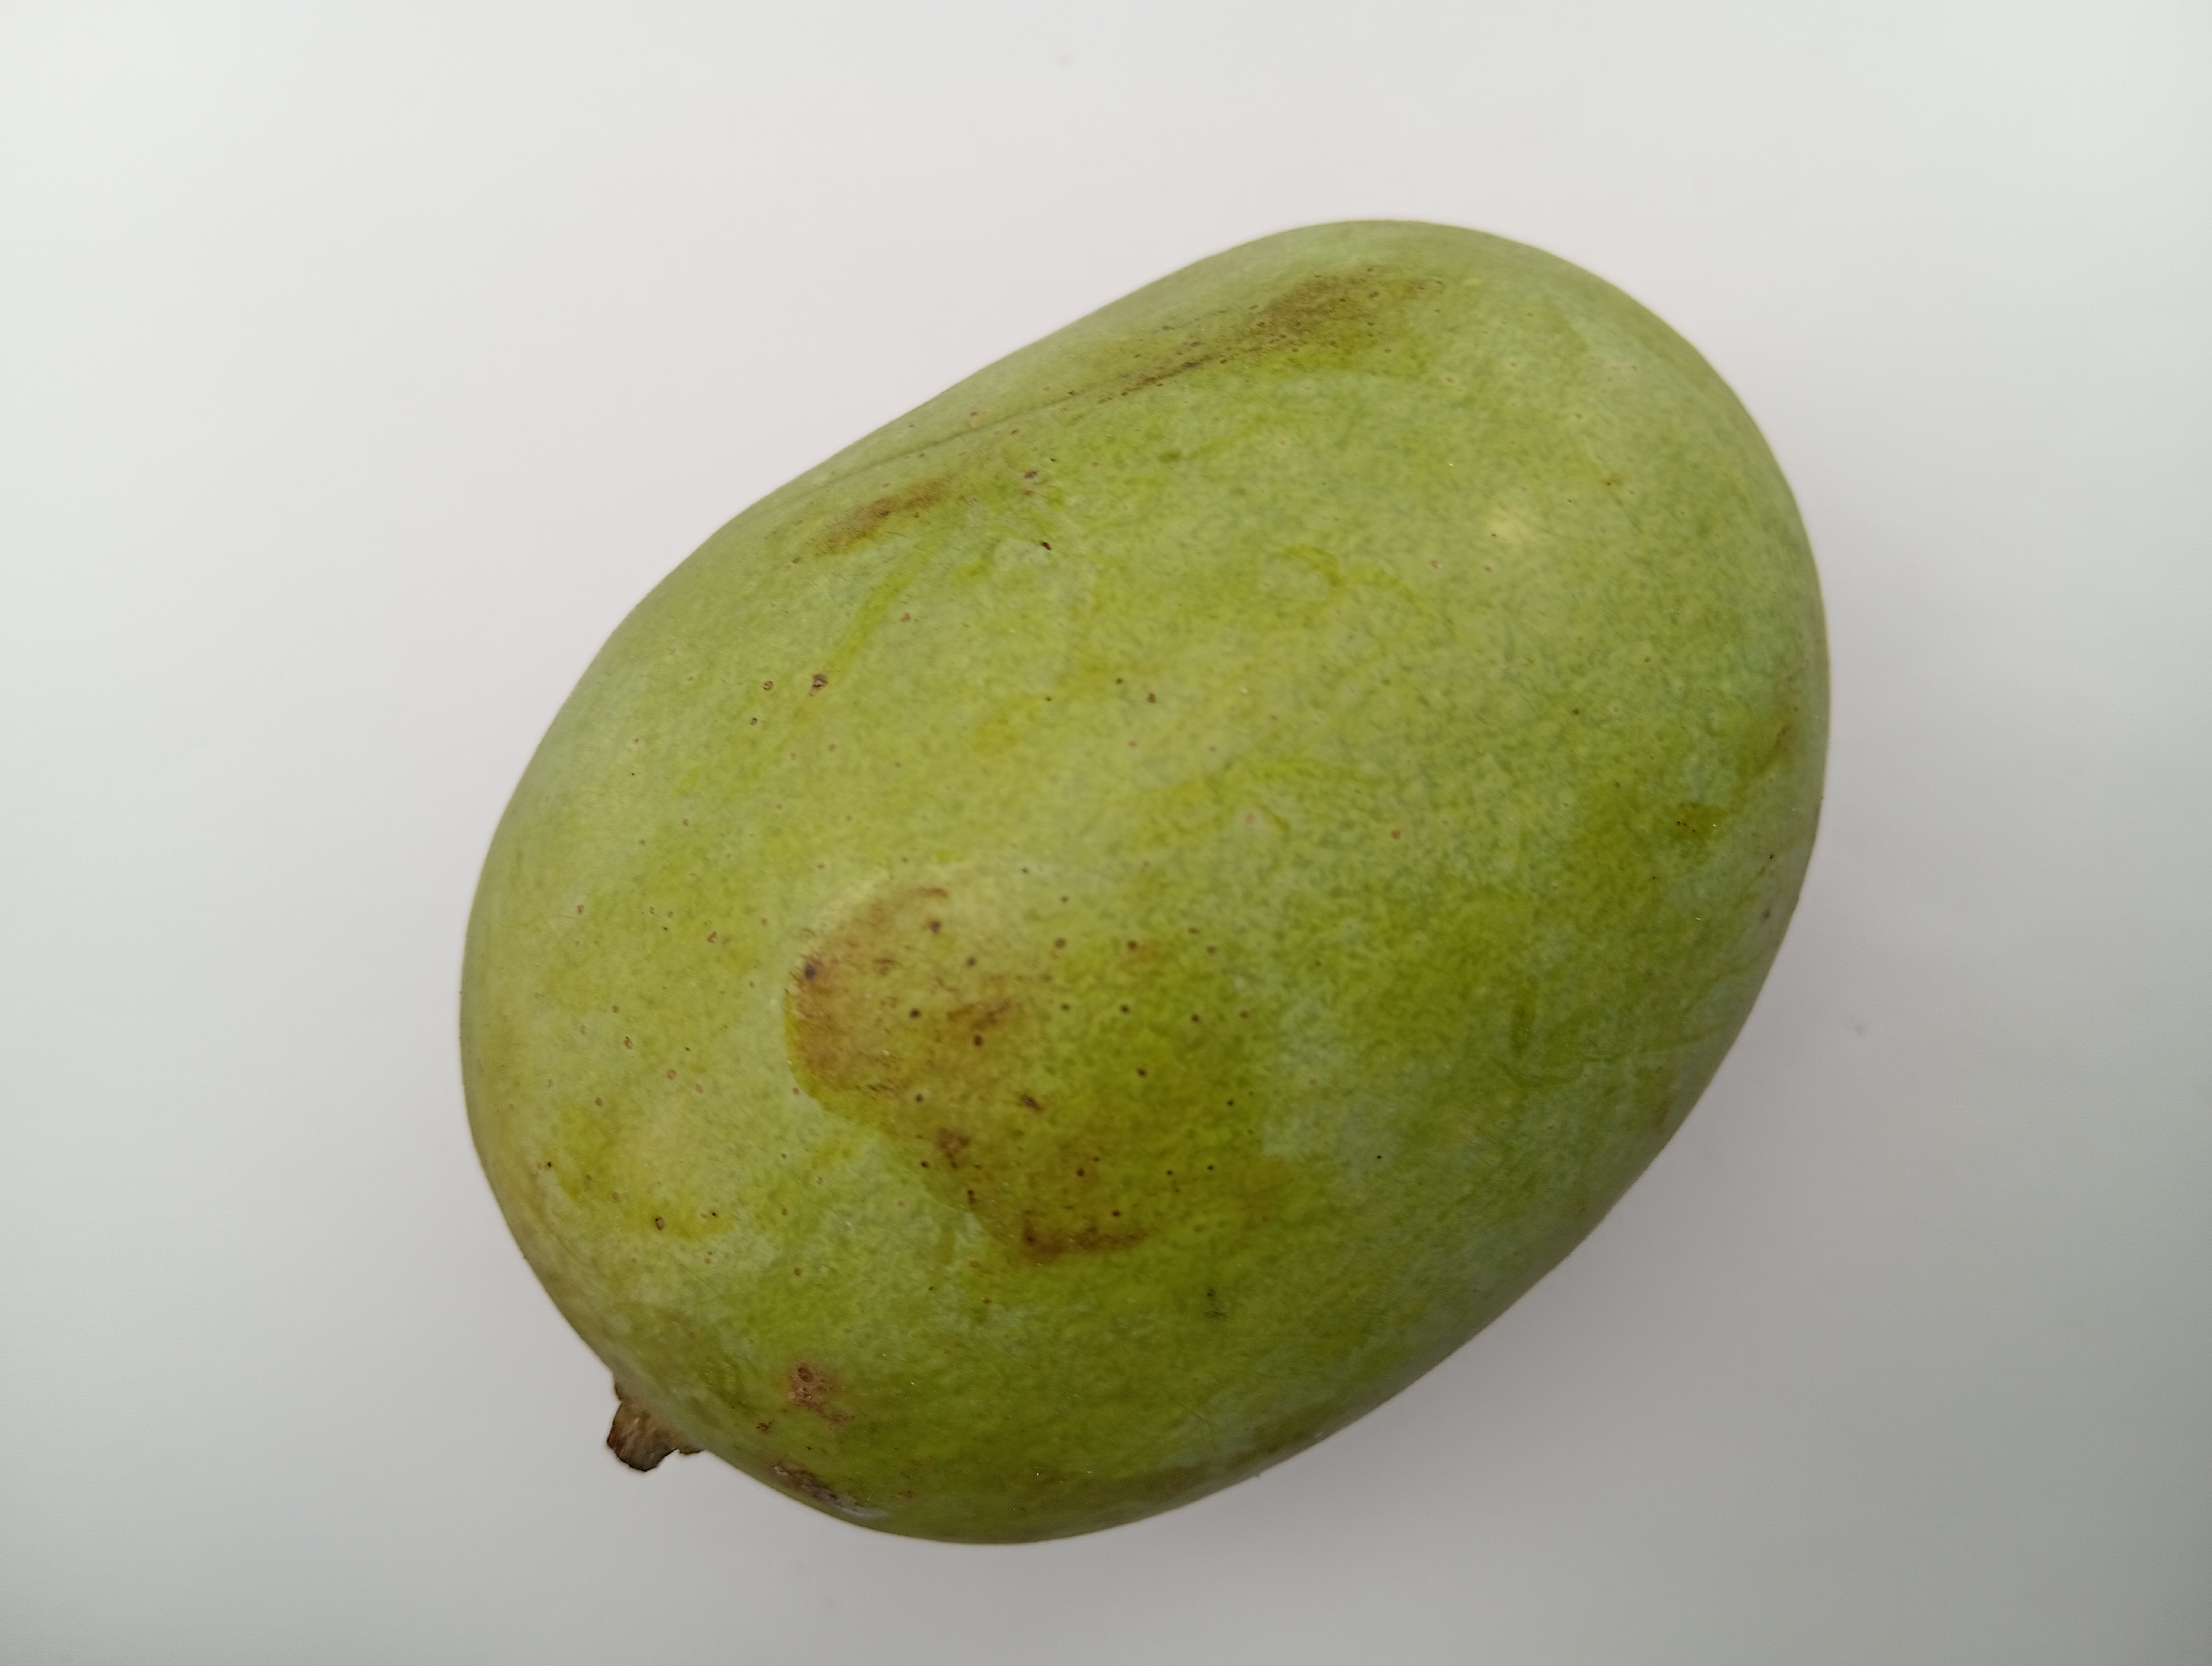
Mango variety: Langra